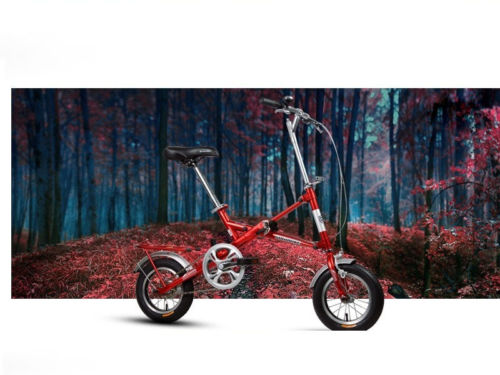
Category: bicycle